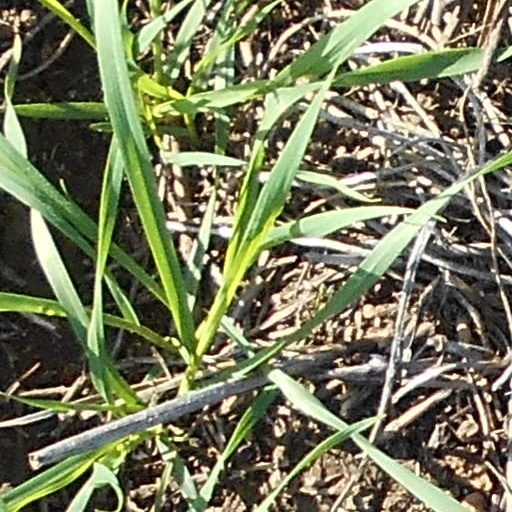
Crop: wheat